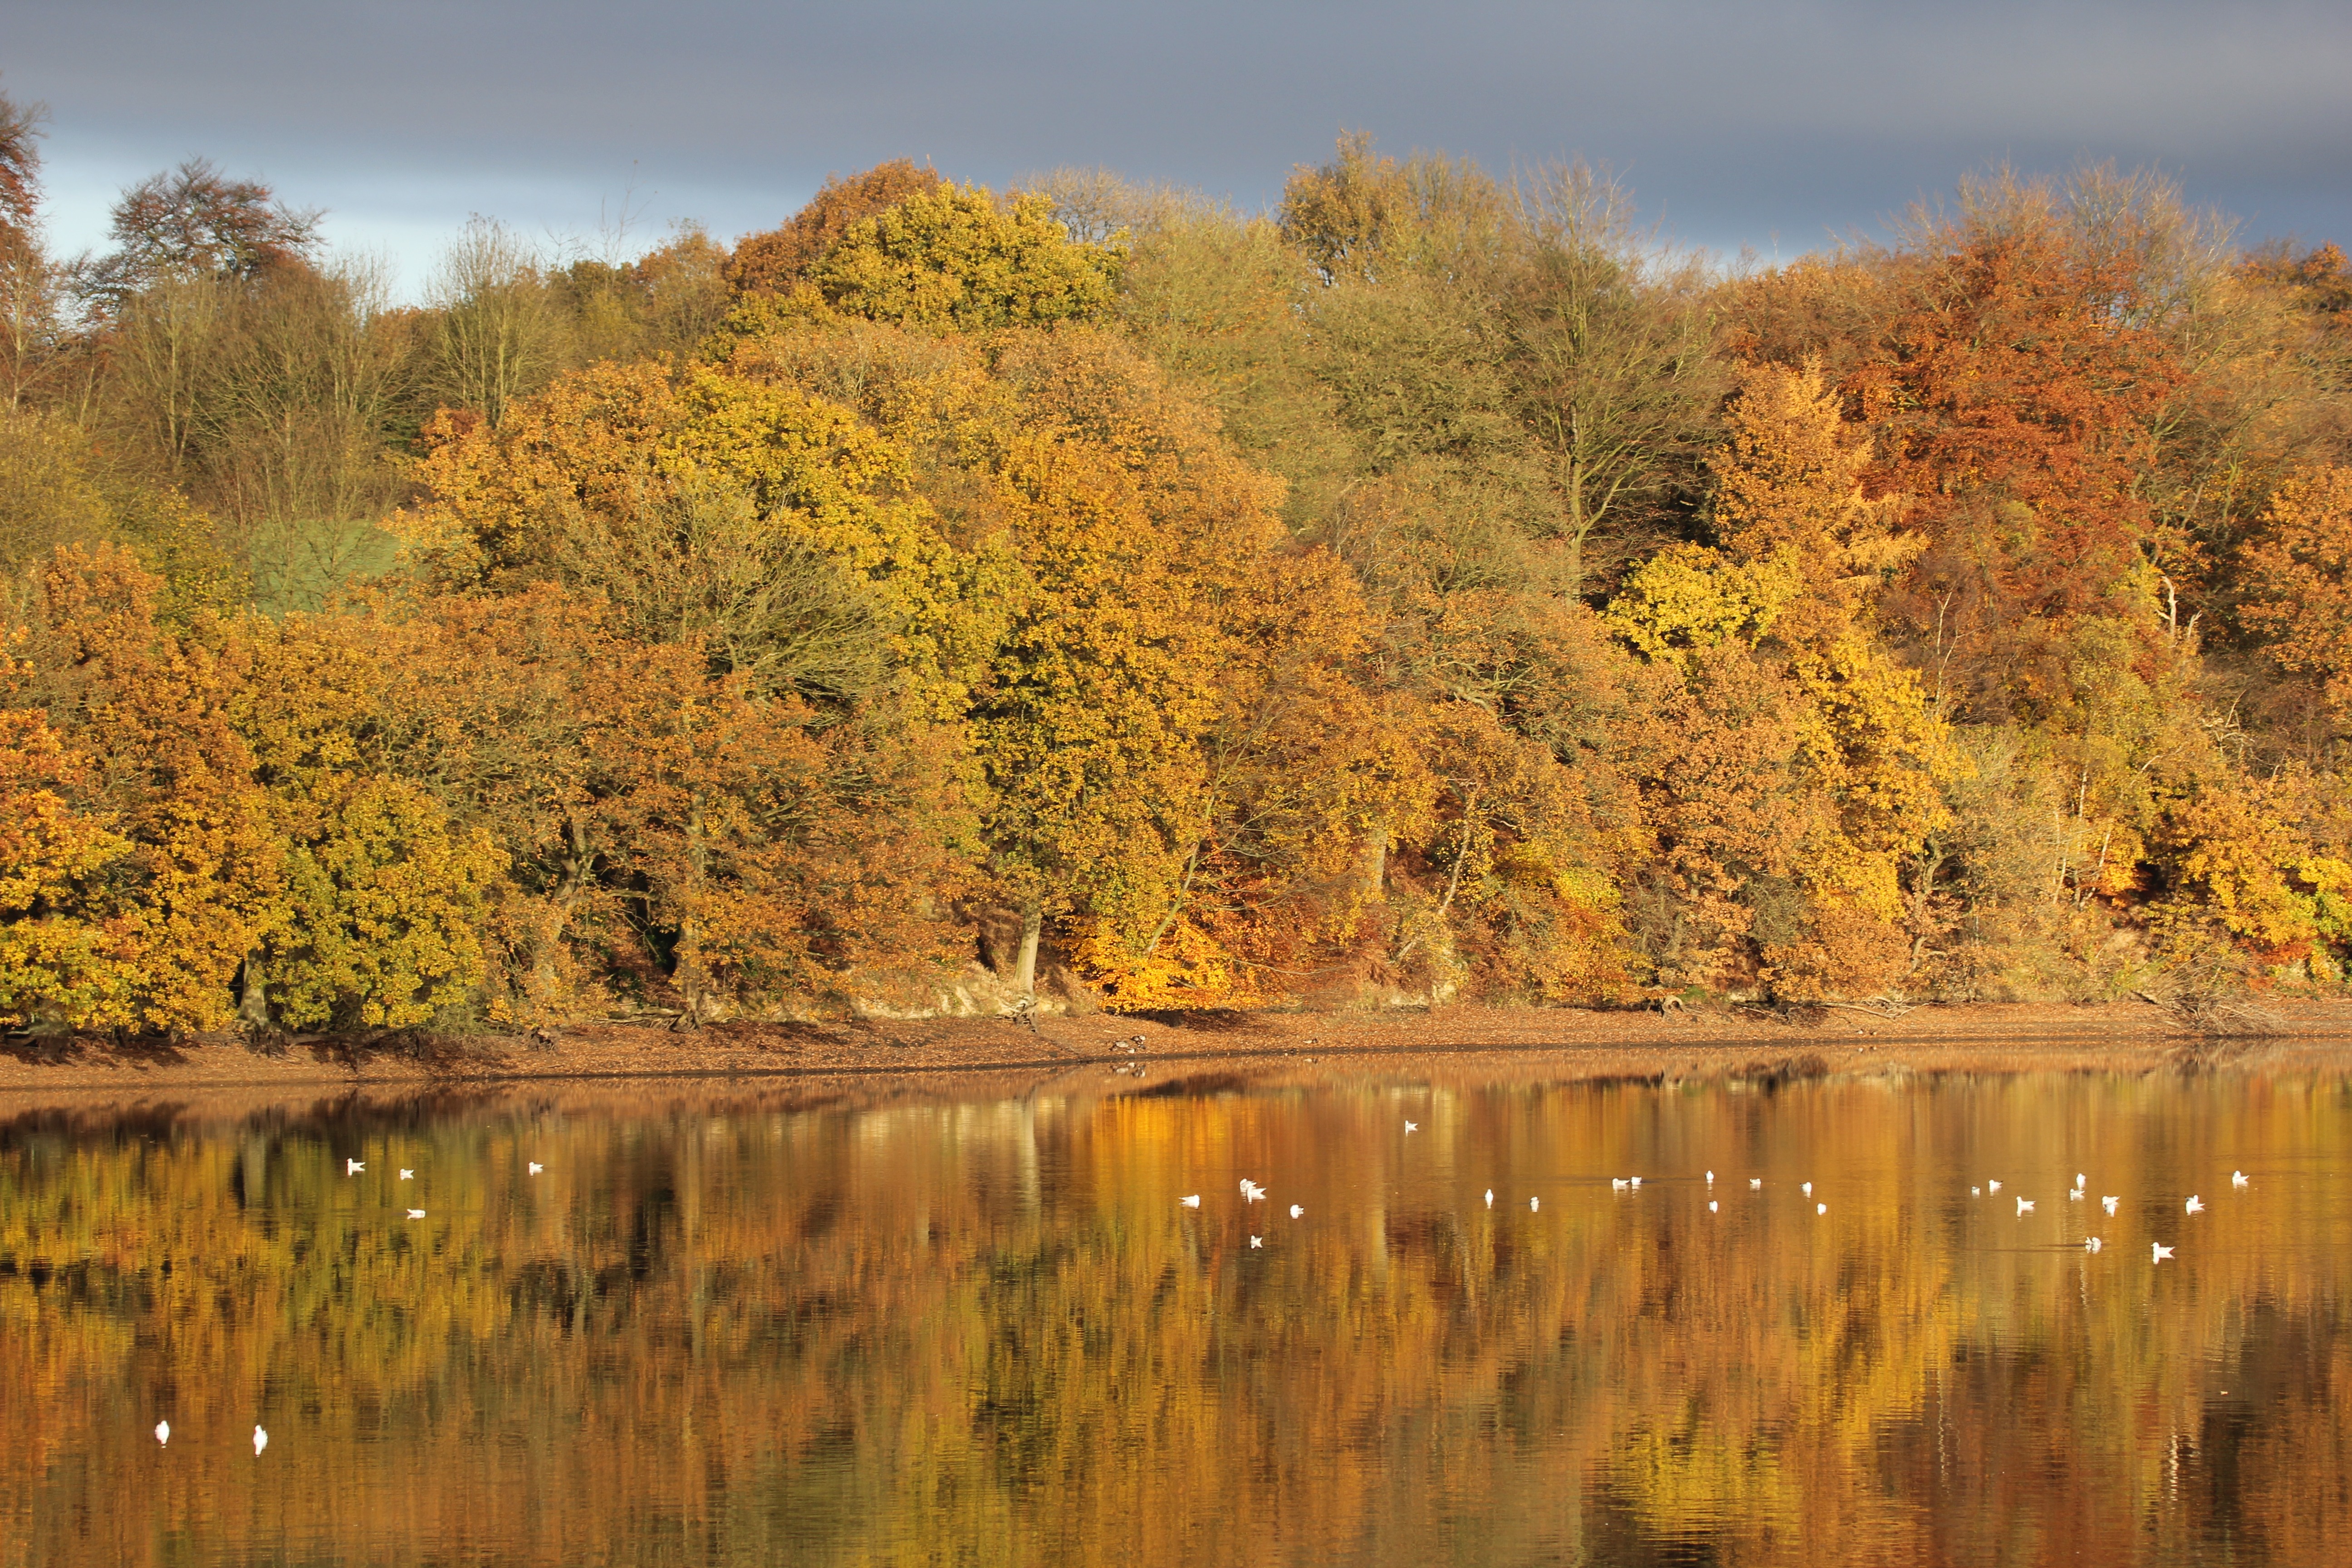
landscape, tree, water, nature, forest, wilderness, plant, sky, cloudy, morning, leaf, fall, flower, lake, river, pond, wild, orange, reflection, autumn, yellow, flora, season, plants, trees, leaves, leafy, seasons, branches, reflective, seasonal, reflections, day, woodland, habitat, october, rural area, surfaces, natural environment, atmospheric phenomenon, woody plant